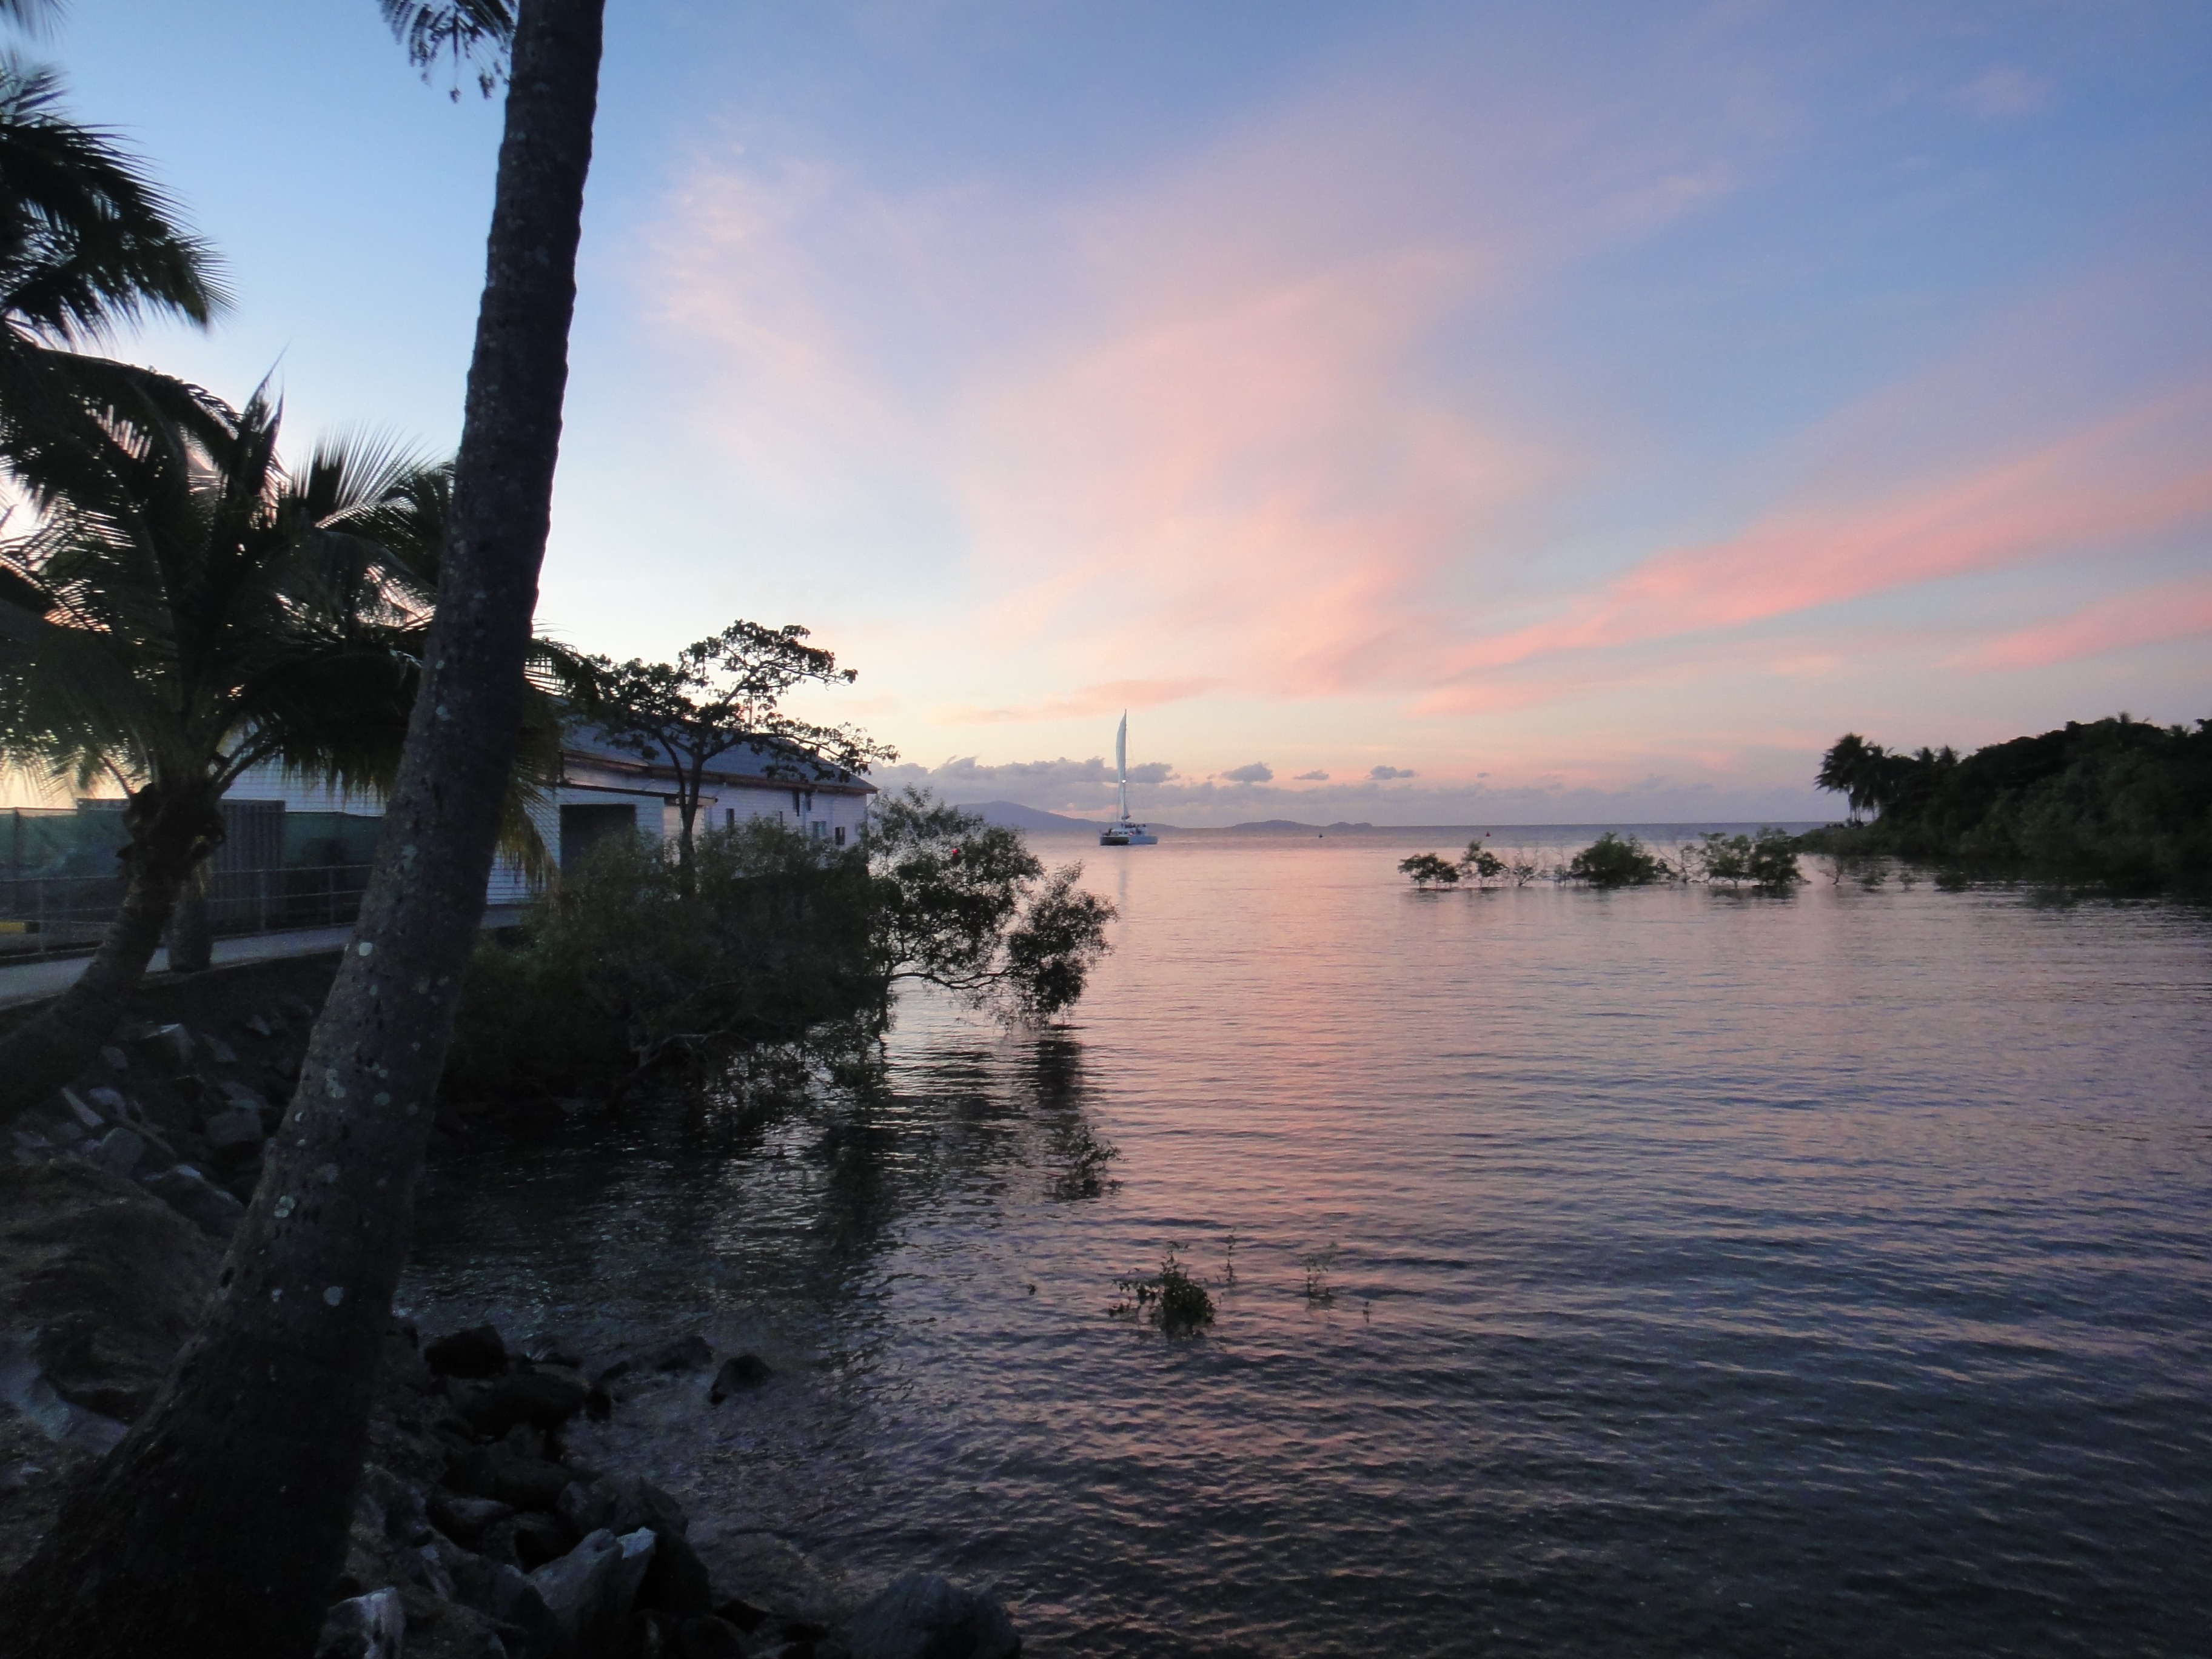
beach, sea, coast, water, ocean, cloud, sunrise, sunset, morning, shore, wave, lake, dawn, atmosphere, river, dusk, evening, reflection, bay, romance, body of water, mood, abendstimmung